Kozmodemyansk, Mari El Republic

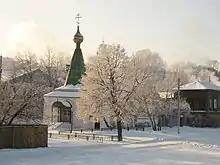
Streltsy Chapel (1698)

As commerce along the Volga developed, a town gradually grew around the fortress, but the region remained largely populated by the Mari people. The town had a fair specializing in wooden and wicker ware goods produced by local craftsmen. The town was very active during summer, but winters brought a halt to river traffic.